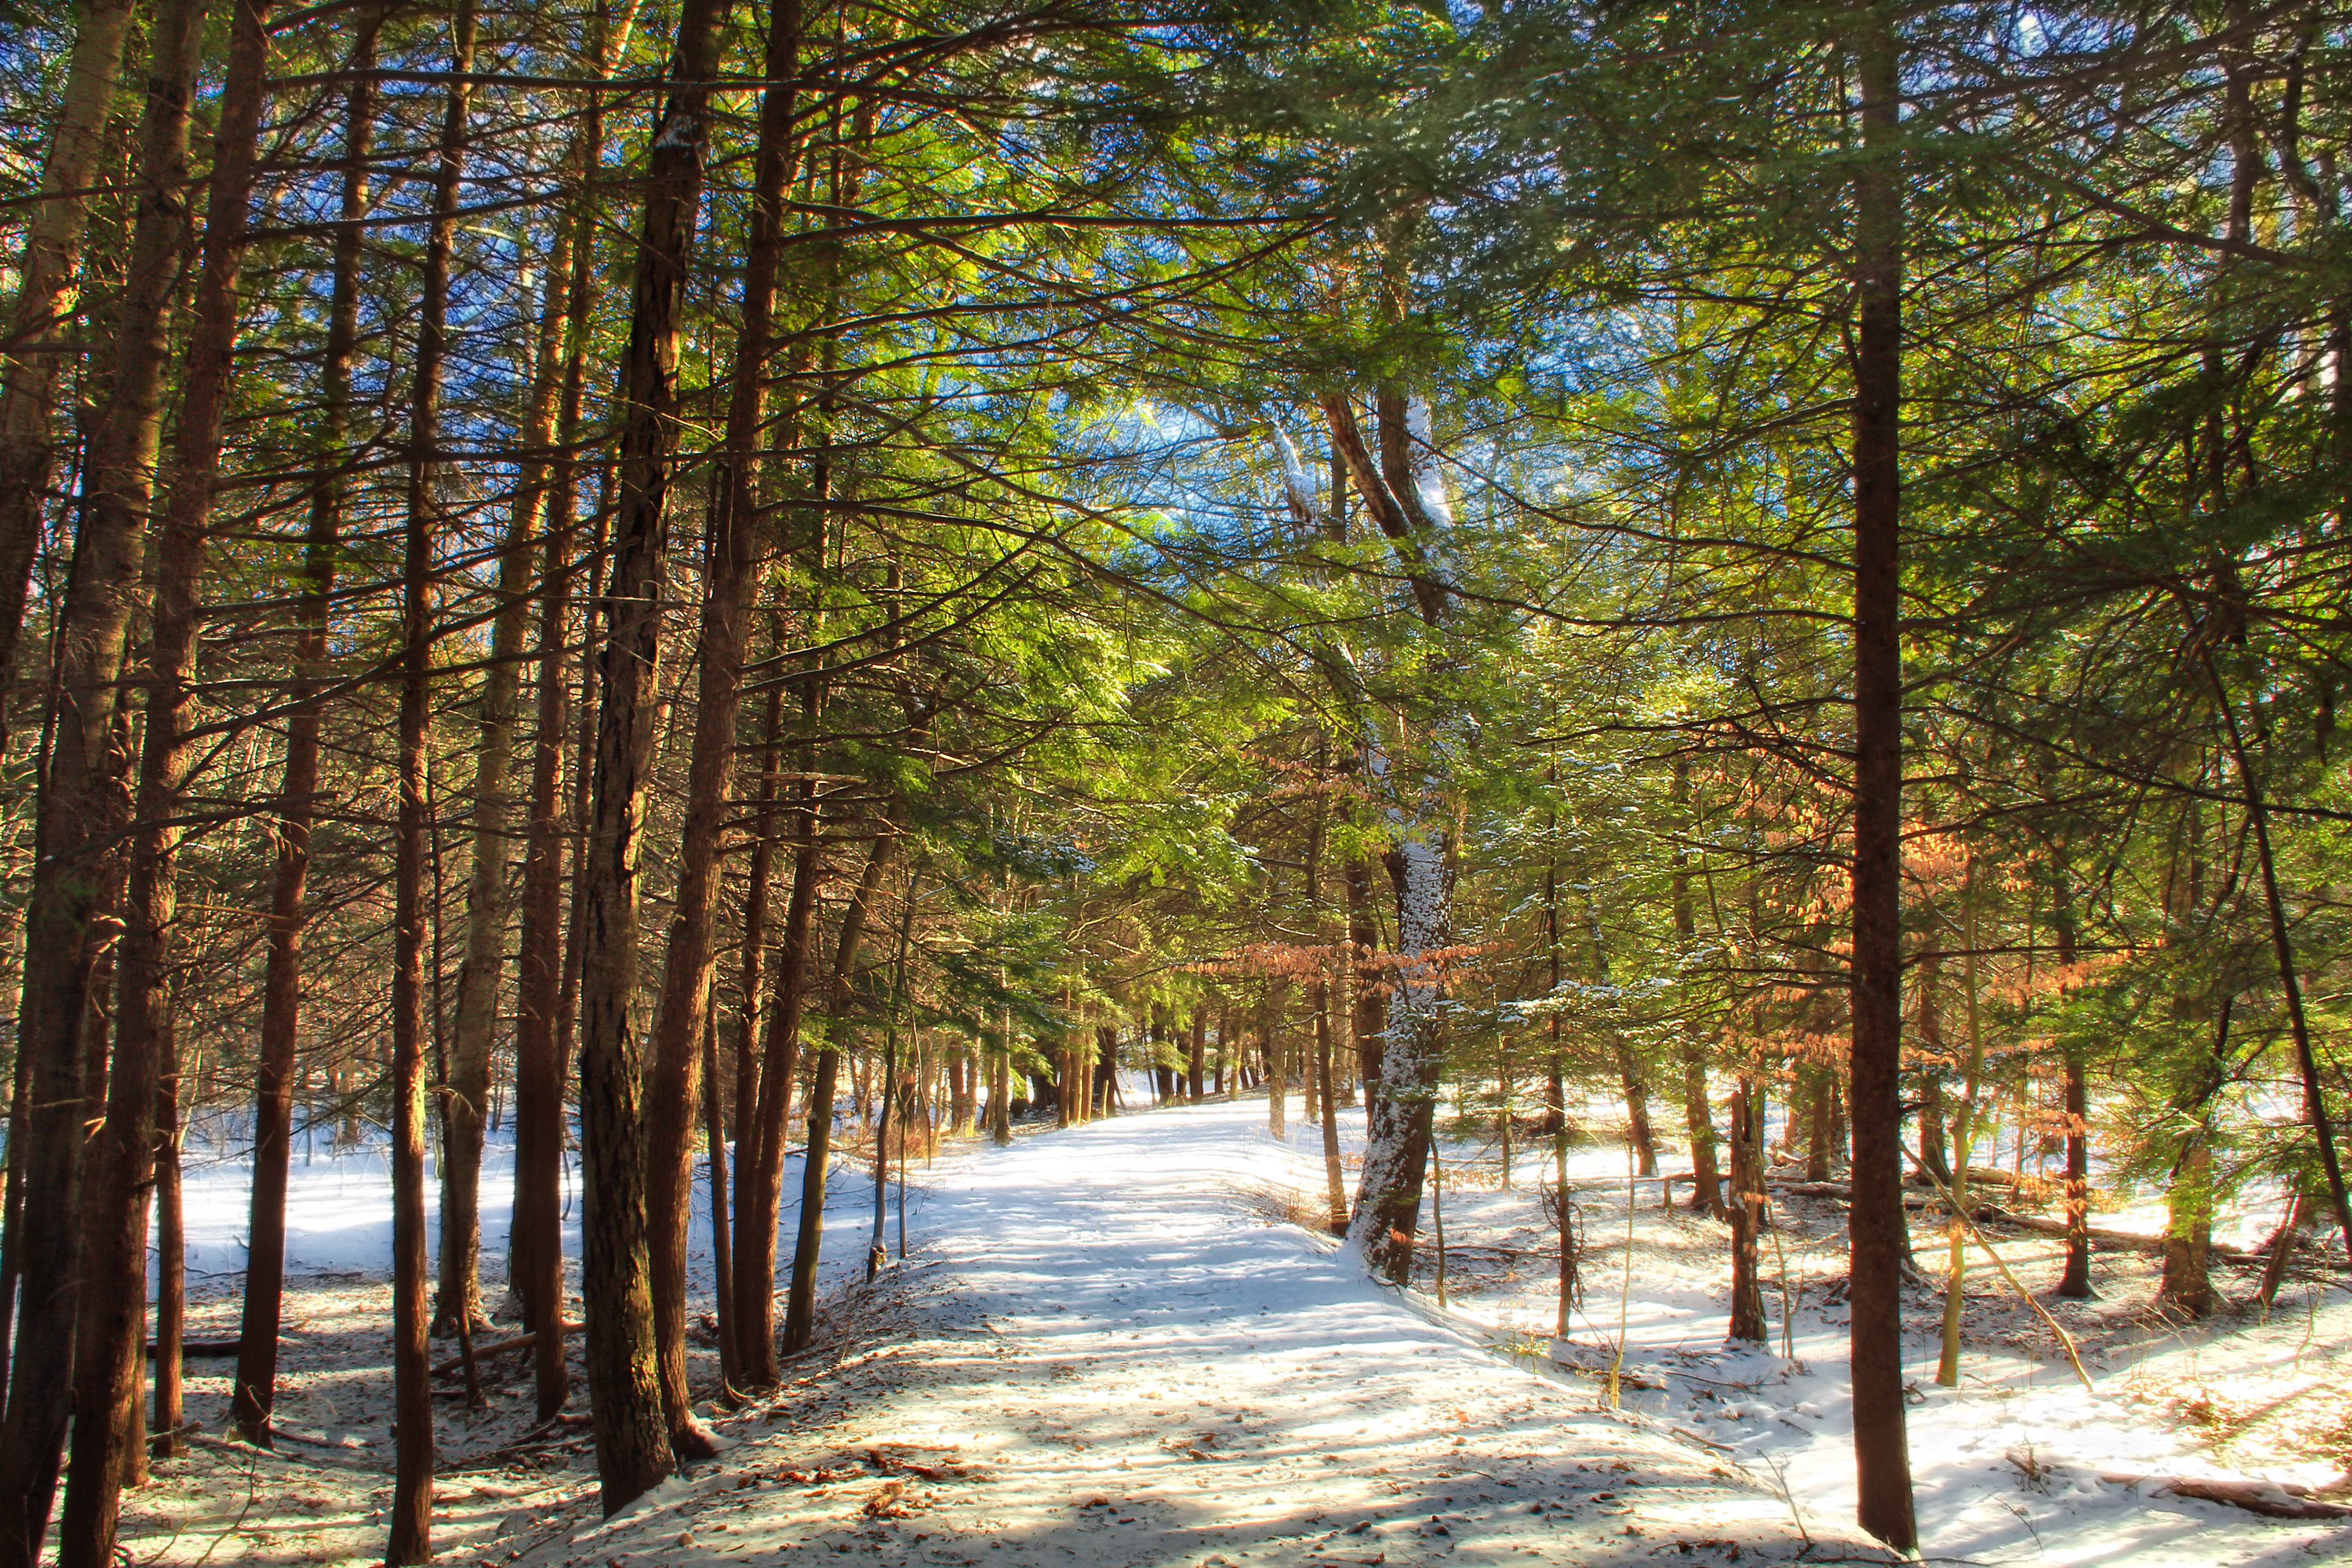
tree, forest, path, wilderness, branch, snow, winter, plant, hiking, trail, sunlight, leaf, autumn, park, season, trees, creativecommons, coniferous, deciduous, wetland, palustrine, hemlocks, easternhemlocks, tsugacanadensis, pennsylvania, luzernecounty, nescopeckstatepark, hemlockswamp, grove, woodland, habitat, ecosystem, biome, natural environment, woody plant, temperate broadleaf and mixed forest, temperate coniferous forest